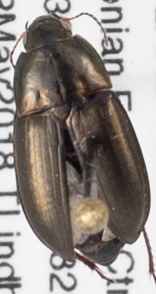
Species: Amara aenea
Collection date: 2018-05-03
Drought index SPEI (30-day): -0.452
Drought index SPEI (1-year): -0.33
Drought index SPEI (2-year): -0.42